Falaise pocket

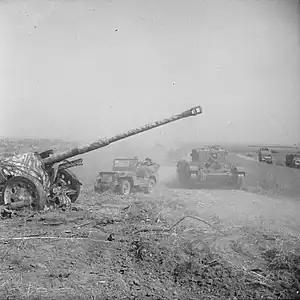

The First Canadian Army was ordered to capture high ground north of Falaise to trap Army Group B. The Canadians planned Operation Totalize, with attacks by strategic bombers and a novel night attack using Kangaroo armoured personnel carriers. Operation Totalize began on the night of 7/8 August; the leading infantry rode on the Kangaroos, guided by electronic aids and illuminants, against the , which held a front, supported by the 101st SS Heavy Panzer Battalion and remnants of the 89th Infantry Division. Verrières Ridge and Cintheaux were captured on 9 August, but the speed of the advance was slowed by German resistance and some poor Canadian unit leadership, which led to many casualties in the 4th Canadian (Armoured) Division and 1st Polish Armoured Division. By 10 August, Anglo-Canadian forces had reached Hill 195, north of Falaise. The following day, Canadian commander Guy Simonds relieved the armoured divisions with infantry divisions, ending the offensive.